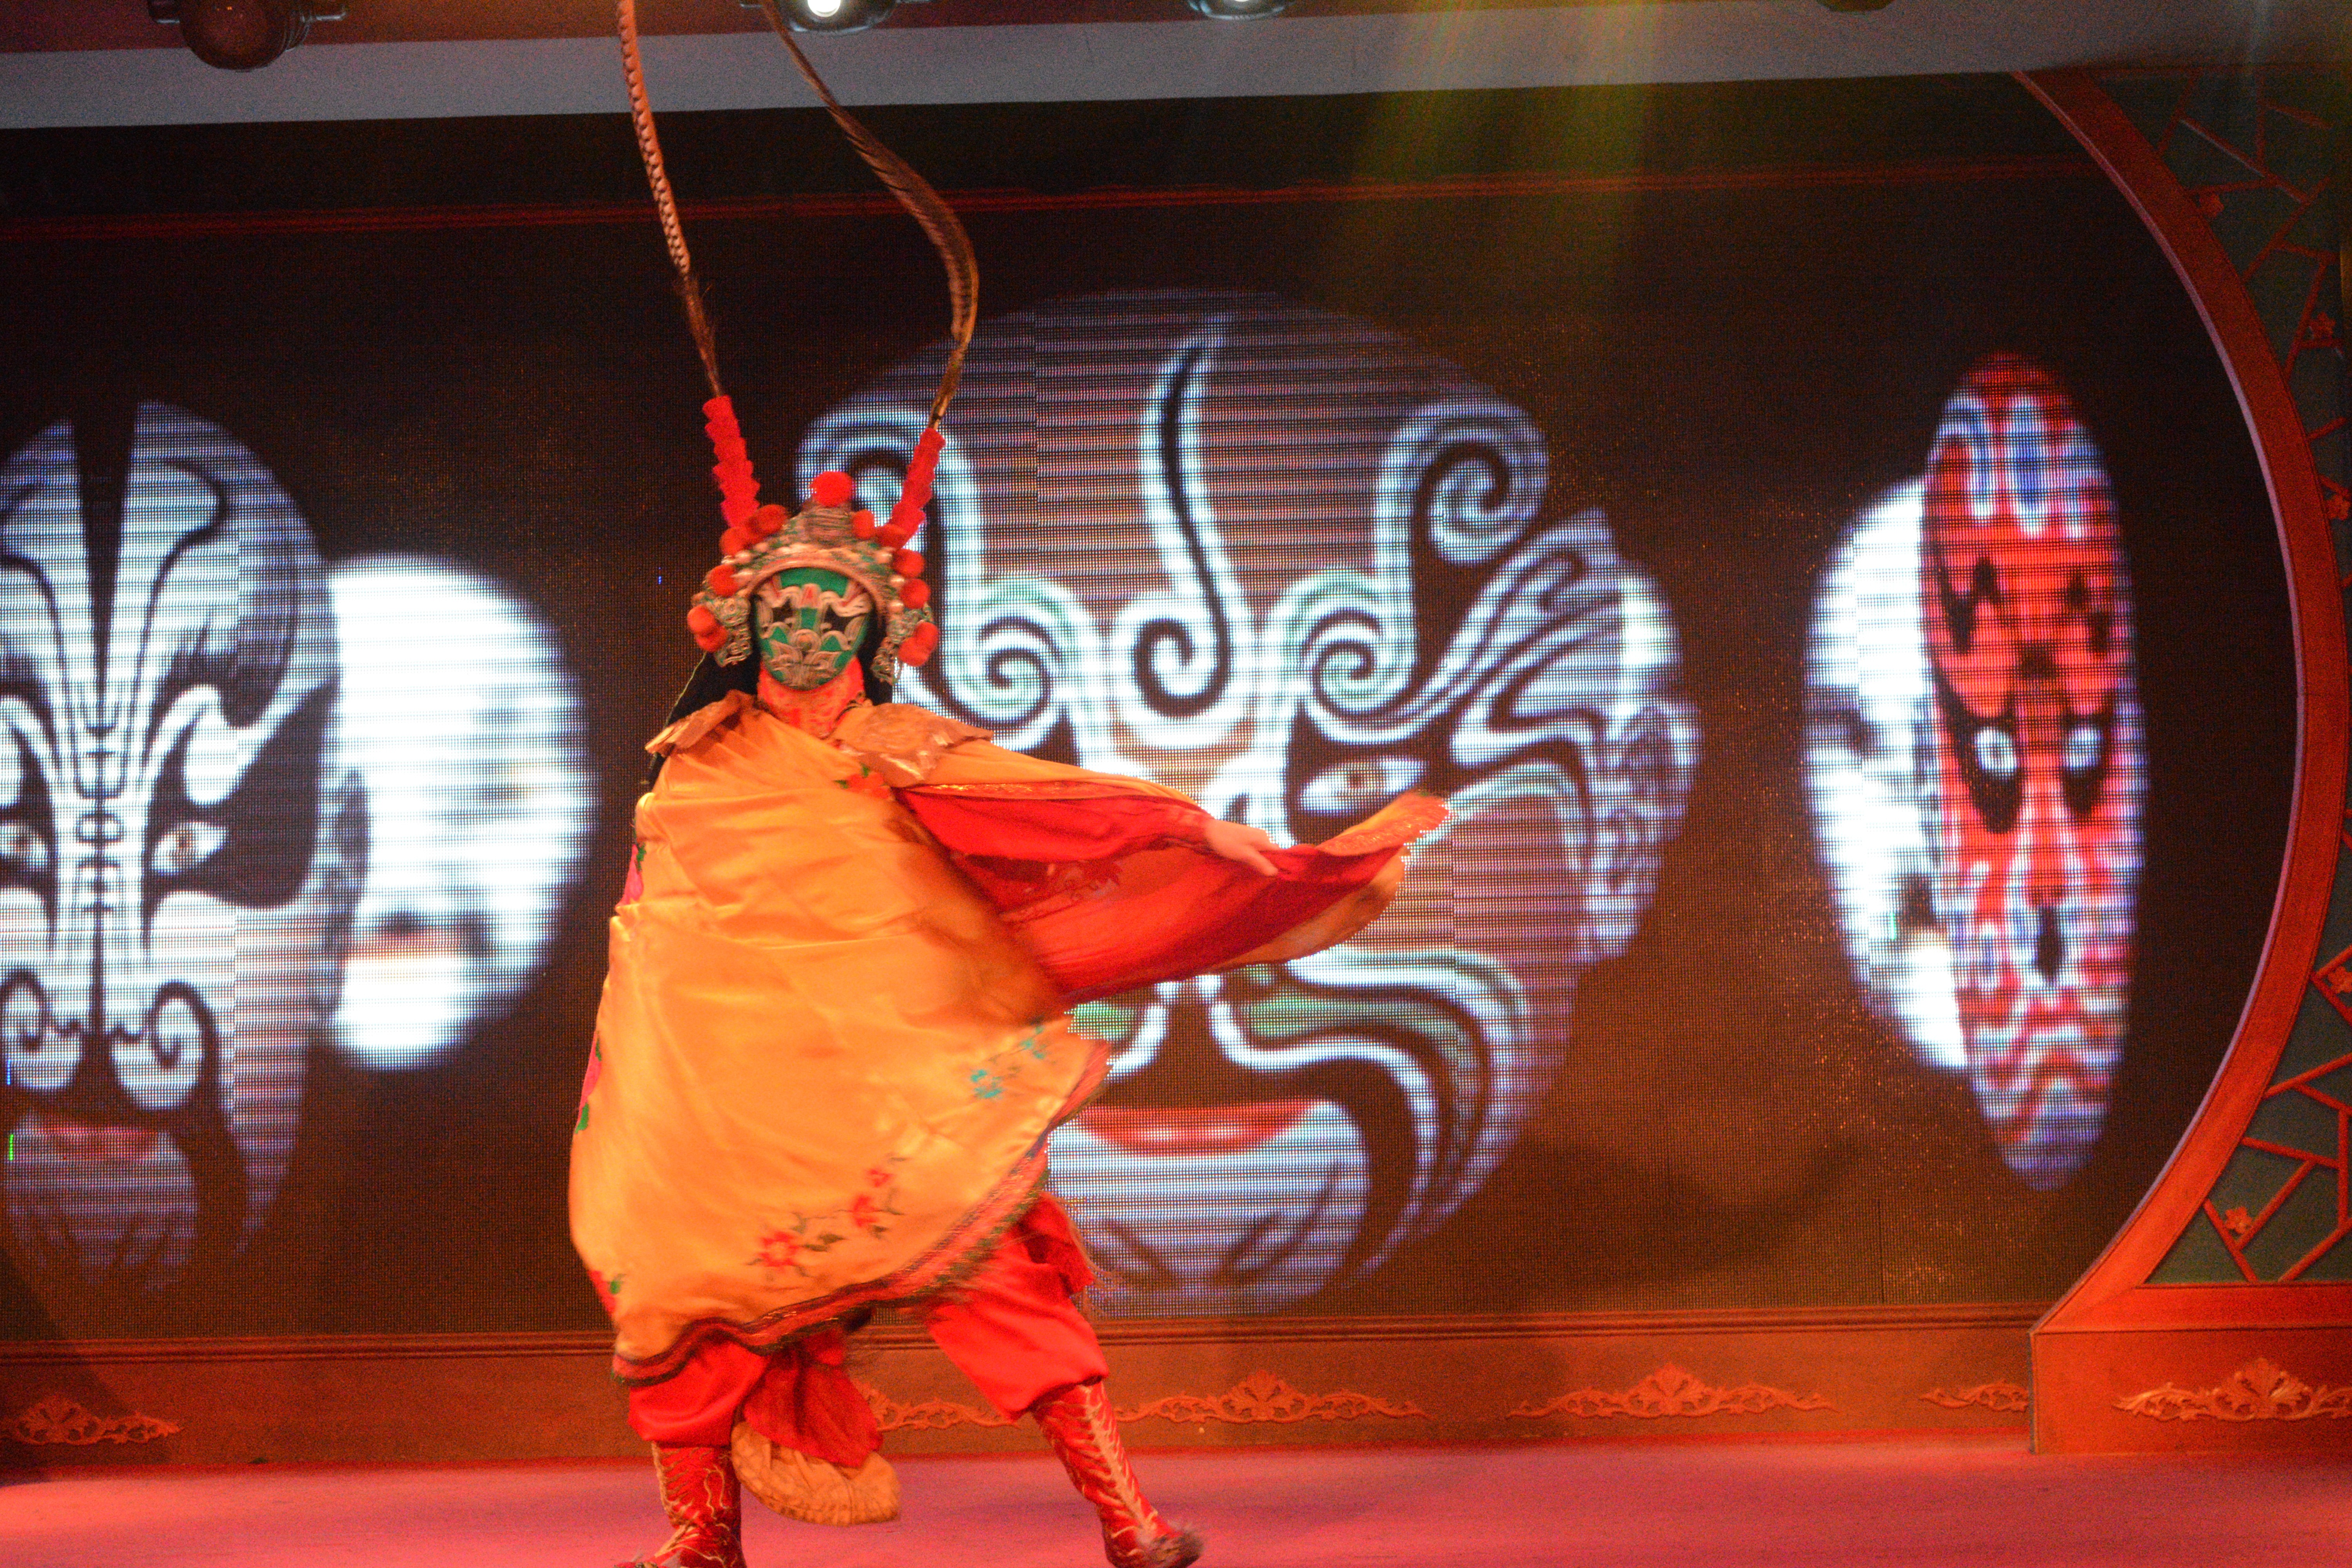
performance art, art, performance, event, circus, entertainment, performing arts, chinese new year